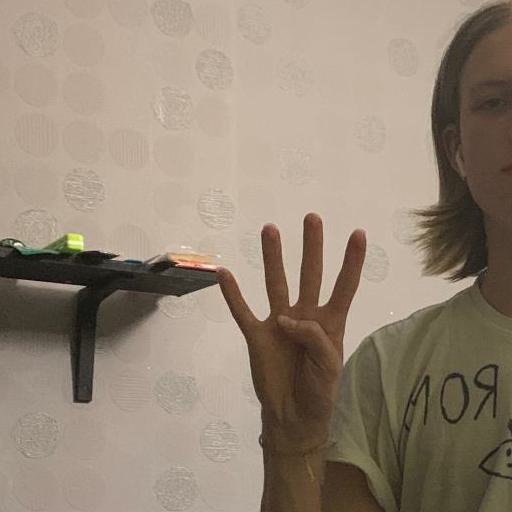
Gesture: four